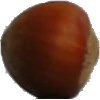
Label: nut_forest